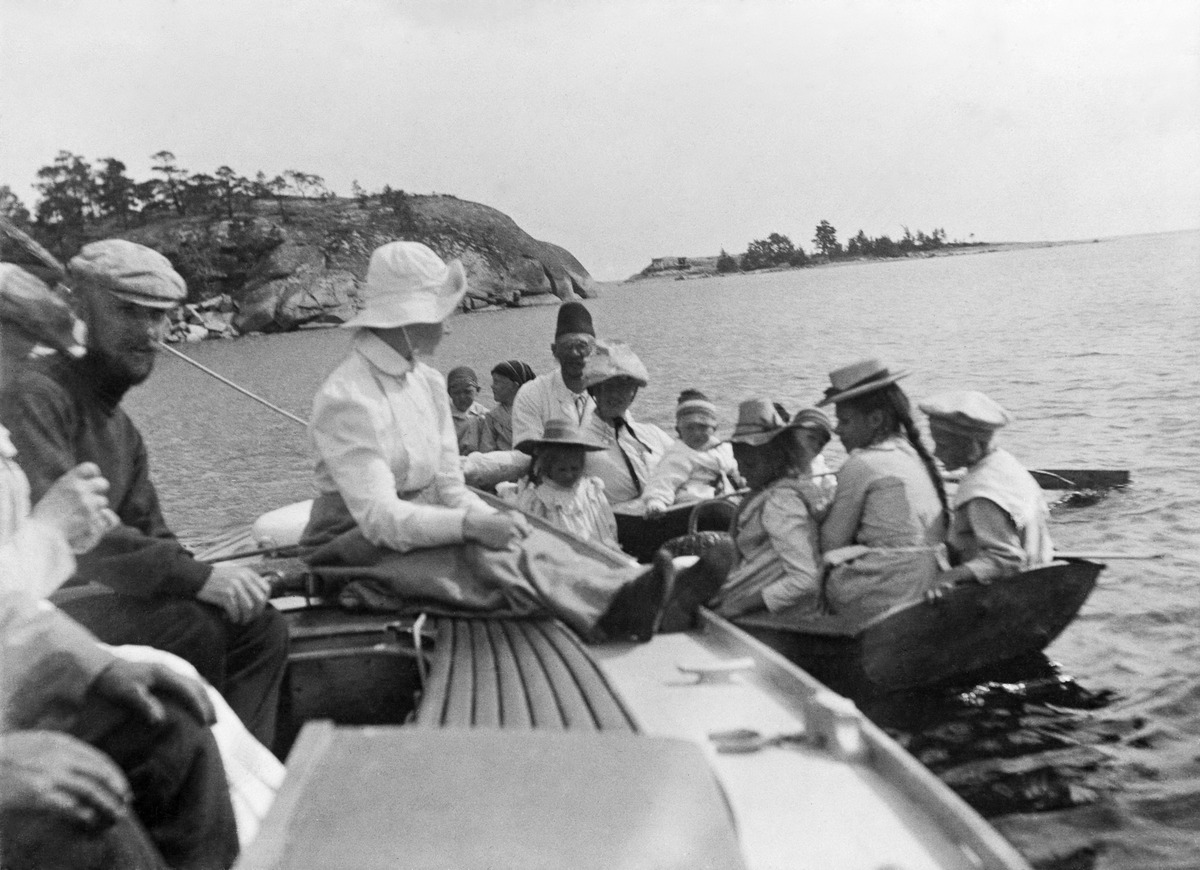
Huvila Åsasta lähteneitä veneilijöitä Kalliosaaren (Bergholmen) kohdalla Kallvikin edustalla
sisällön kuvaus: Huvila Åsasta lähteneitä veneilijöitä Kalliosaaren (Bergholmen) kohdalla Kallvikin edustalla. mustavalkoinen
Kuvaaja: Svanström, Harald, valokuvaaja
Ajankohta: kuvausaika 1903
Paikka: Suomi, Uusimaa, Helsinki, Kallahti Helsinki, Helsinki
Aiheet: lapset, rannat, veneet soutuveneet purjeveneet